Abraliopsis

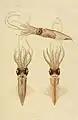
Illustration of "Abraliopsis morrisii," a bioluminescent species of "Abraliopsis"

Similar to other small marine organisms, "Abraliopsis" follow the diel vertical migration feeding pattern to feed near the surface at night. This is a common strategy for vulnerable organisms to avoid predators while feeding. Pelagic marine organisms and seabirds prey on "Abraliopsis". "Abraliopsis" was found in the stomach contents of a variety of common marine fish and seabirds. "Abraliopsis" are also members of the micronekton community near seamounts. Juveniles and paralarvae of some cephalopods may be related to primary production in upwelling areas, which are nutrient dense areas that support the marine ecosystem.